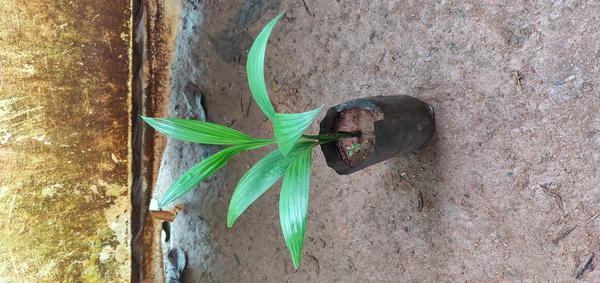
Plant: Betel_Nut